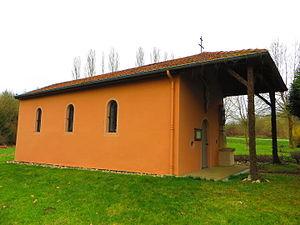
Viller 57 chapelle
Viller est une commune française située dans le département de la Moselle et le bassin de vie de la Moselle-Est, en région Grand Est.